Clint Hill (Secret Service)

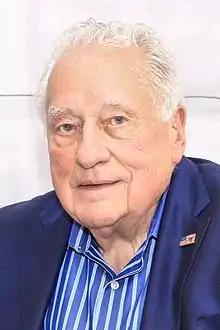
Hill in 2016

Clinton J. Hill (January 4, 1932 – February 21, 2025) was a United States Secret Service agent who served under five U.S. presidents, from Dwight D. Eisenhower to Gerald Ford. Hill is best known for his act of bravery on November 22, 1963, when President John F. Kennedy was assassinated in Dallas, Texas. During the assassination, Hill ran into the line of fire from the Secret Service follow-up car, leaped onto the back of the presidential car, and shielded the stricken president and first lady Jacqueline Kennedy with his own body as the car raced to Parkland Memorial Hospital. His act was documented in film footage by Abraham Zapruder. Hill was the last surviving person who was inside the presidential limousine on November 22, 1963.